Beverley B. Munford

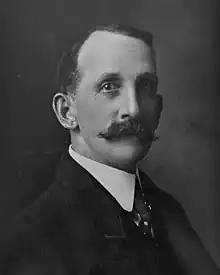
Portrait of Munford,

Beverley Bland Munford (September 10, 1856 – May 31, 1910) was an American lawyer, politician, social reformer, speaker, and author in Richmond, Virginia. He served eight years in the Virginia House of Delegates and four years in the Virginia Senate. He wrote a book about the causes of the American Civil War.